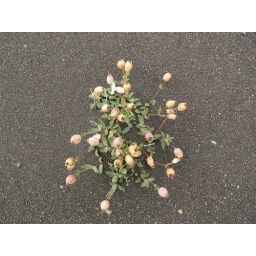
Jeeptur 5 - flower in lava sand